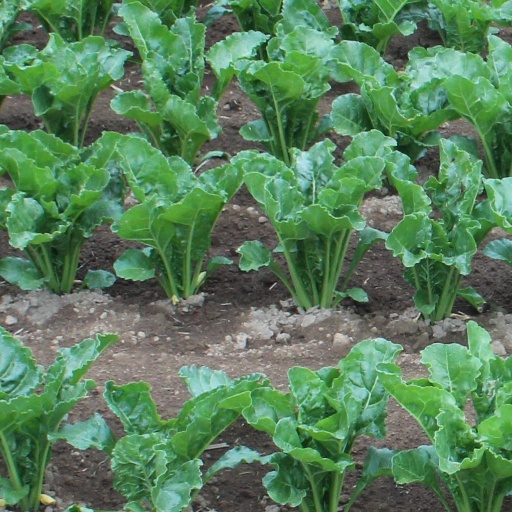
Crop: sugar beet